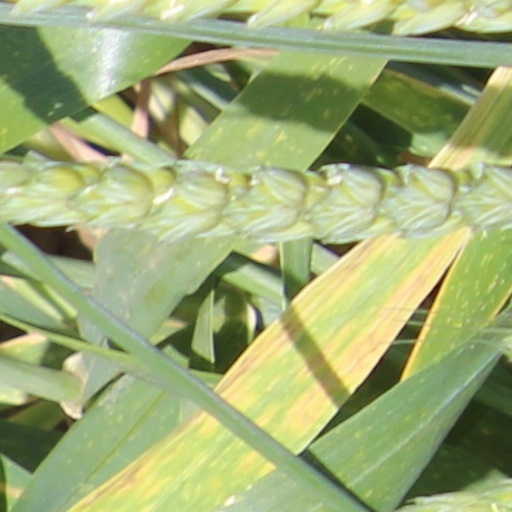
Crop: wheat